Marc S. Ellenbogen

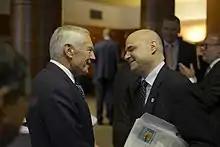
Marc Ellenbogen and Wesley Clark

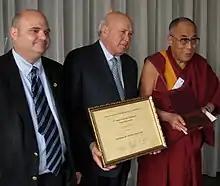
Marc Ellenbogen, F. W. de Klerk with the Dalai Lama in Prague

He is the chairman of the Global Panel Foundation and Prague Society for International Cooperation. Annually, he hosts the Hanno R. Ellenbogen Citizenship Award.